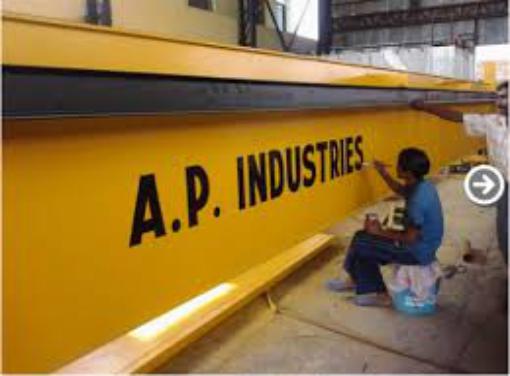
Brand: AP Industries
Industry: Others